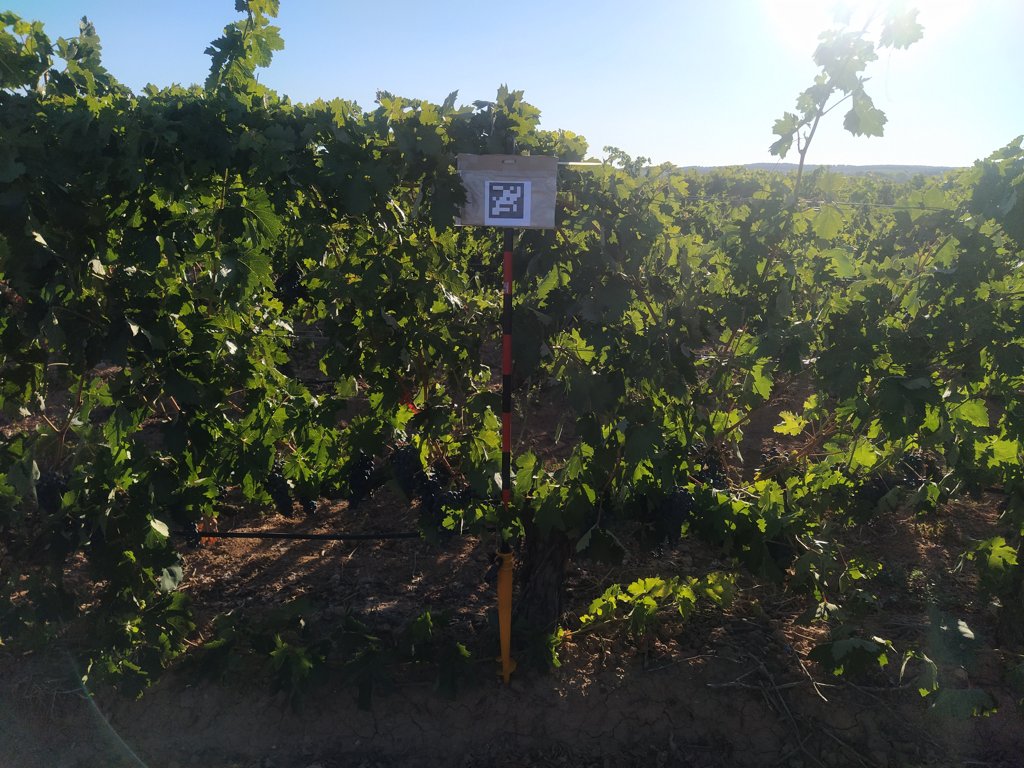
Berries visible: 98
Grape clusters: 7